Geji

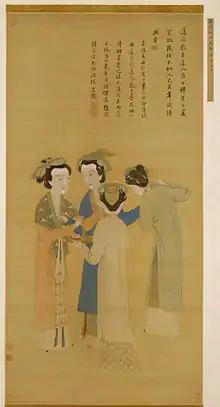
"Court Gējìs of the Former Shu" by Tang Yin (1470–1524)

Geji were female Chinese performing artists and courtesans who trained in singing and dancing in ancient China.